Answer in natural language. Considering the relative positions, where is blue framed coastal marine wall decor with respect to black colour countertop lx? Choose between the following options: right or left
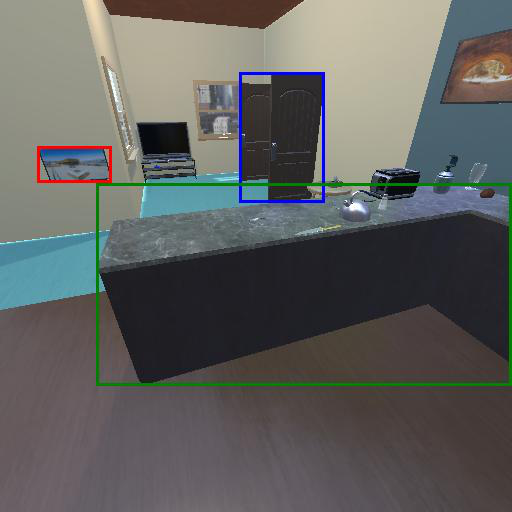
<answer>left</answer>